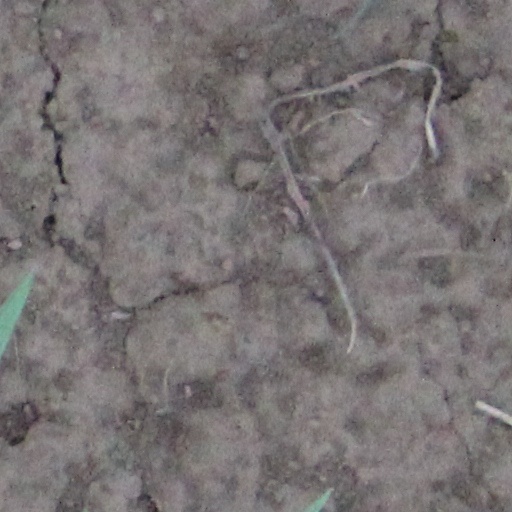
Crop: wheat